Gun Quarter

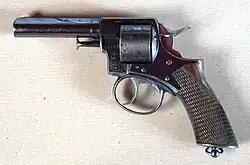
An 1868 Webley & Scott Revolver. Webley's revolvers became the official sidearms of the British Army in 1887

The Gun Quarter is a district of the city of Birmingham, England, which was for many years a centre of the world's gun-manufacturing industry, specialising in the production of military firearms and sporting guns. It is an industrial area to the north of the city centre, bounded by Steelhouse Lane, Shadwell Street and Loveday Street.